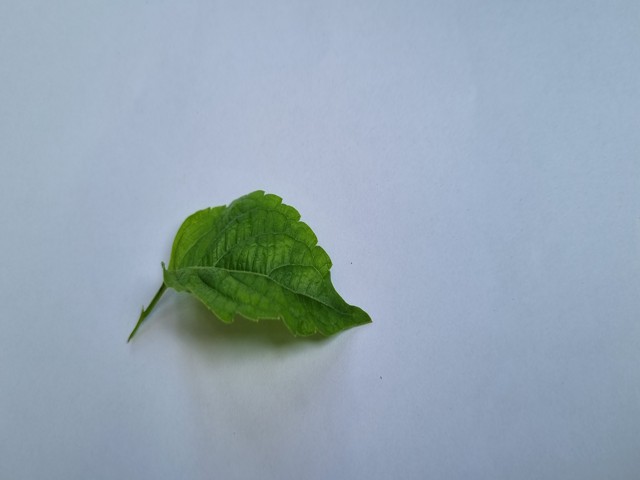
Plant: ramtulsi